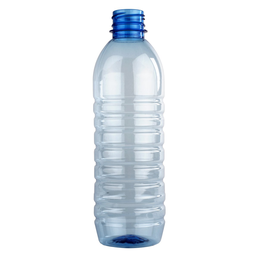
Label: bottles